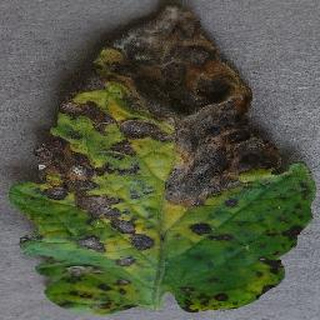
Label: tomato_early_blight